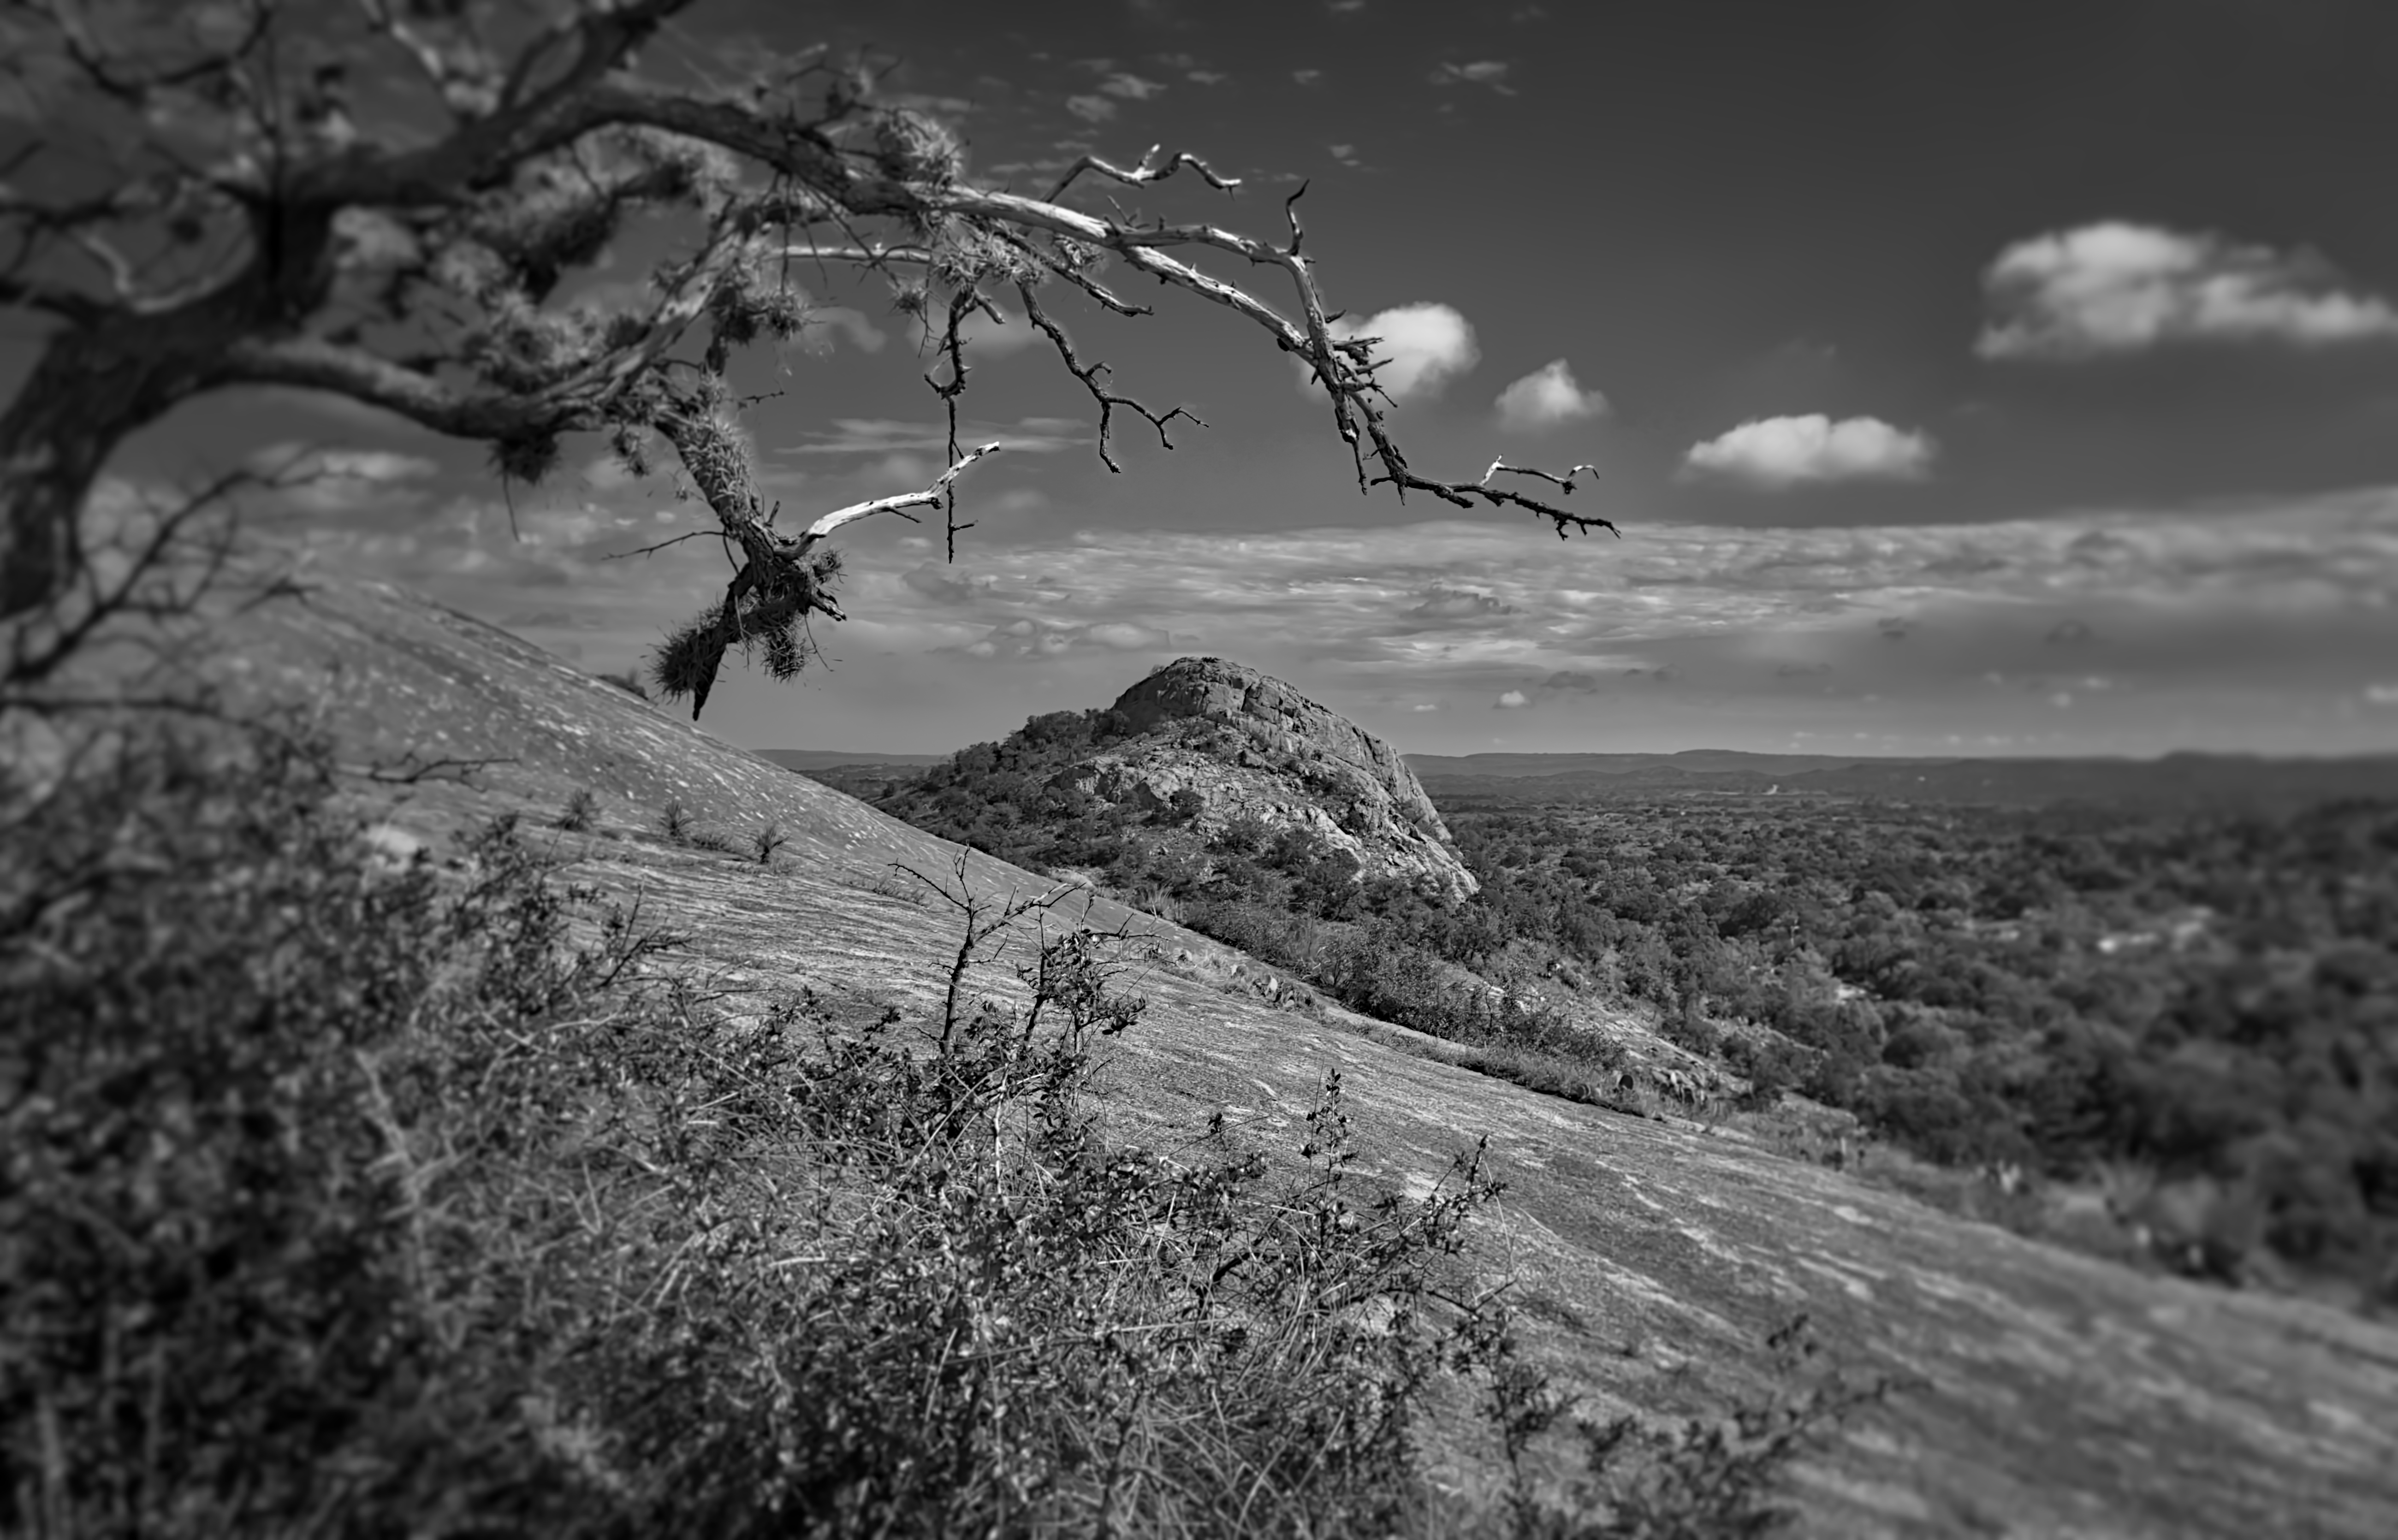
tree, nature, rock, branch, snow, winter, black and white, white, photography, flower, park, darkness, black, monochrome, hdr, state, texas, tx, enchanted, monochrome photography, woody plant